1911 Argentine Primera División final

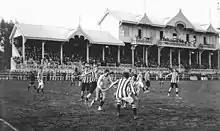
A moment of the match; Alumni is the team wearing white shorts

The 1911 Argentine Primera División final was the playoff that determined the winner of 1911 season of Argentine Primera División. It was contested by Alumni and Porteño, in order to decide a champion after both teams had finished tied on points (23 points in 16 matches played) at the end of the tournament. Although Alumni finished the season with a much larger goal difference (+33) than Porteño (+14) the Argentine Football Association committee decided that a final should be held in order to crown a champion.